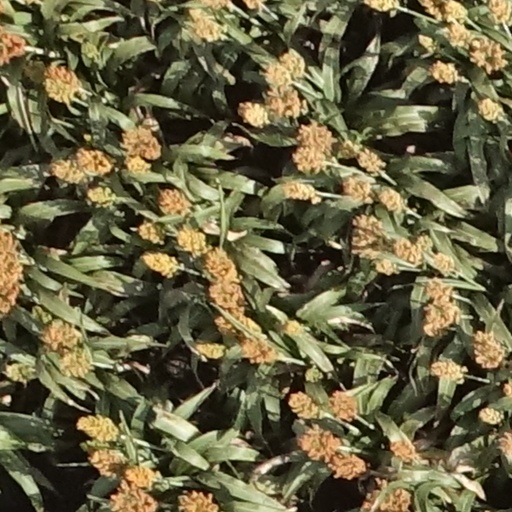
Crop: sorghum